Answer in natural language. How many Televisions are visible in the scene? Choose between the following options: 4, 1, 2, 0 or 3
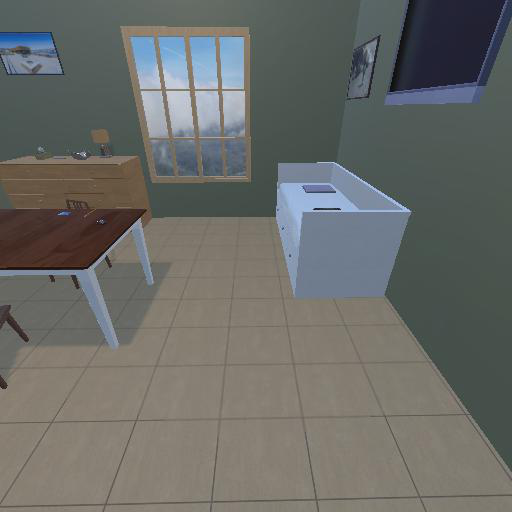
<answer>1</answer>